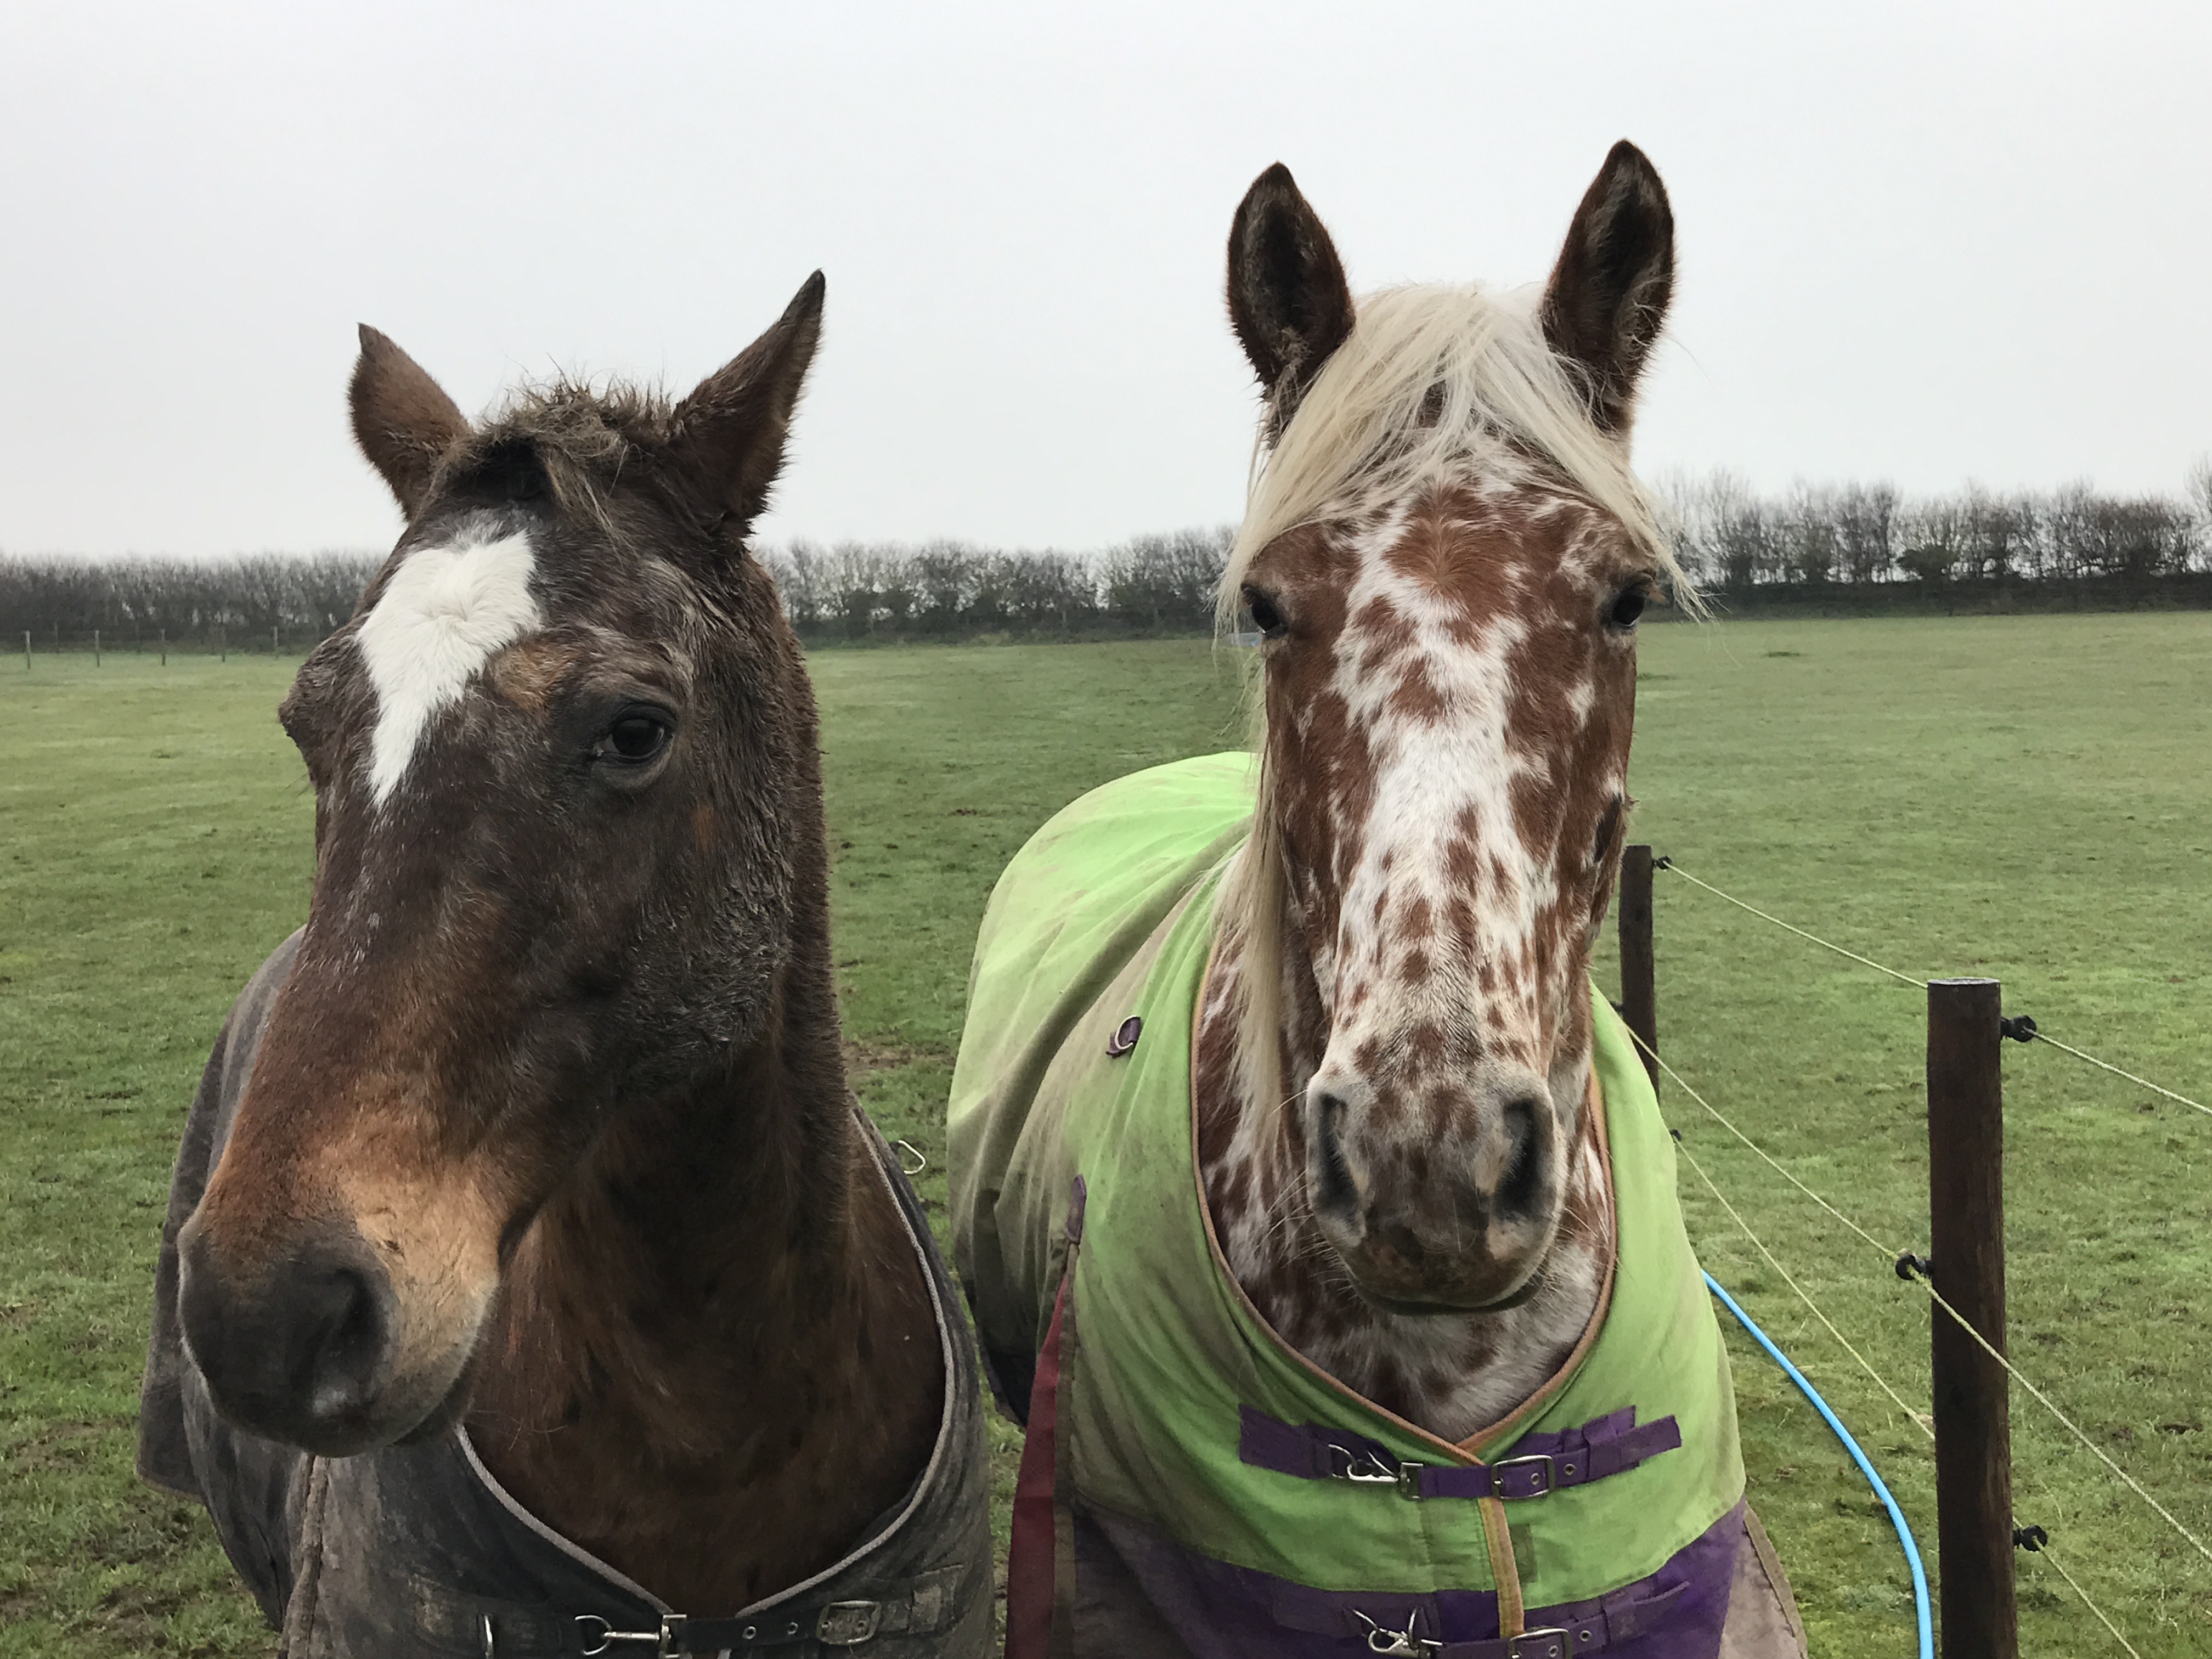
field, pasture, horse, natural, mammal, stallion, mane, bridle, equine, spots, vertebrate, mare, jockey, pair, halter, pack animal, appaloosa, horse like mammal, mustang horse